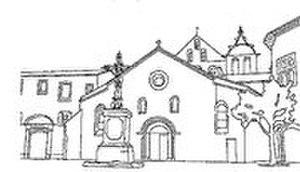
La façade de l'église Saint-Michel.
L'église Saint-Michel de Caderousse, de style romano-gothique, se compose d'une nef, de quatre travées et d'une abside semi-circulaire romane. Extérieurement, celle-ci, est un des rares témoins du gothique flamboyant provençal. À l'intérieur de l'église, une chapelle latérale placée sous le vocable de saint Claude, édifiée au XVᵉ siècle, est d'une grande richesse architecturale et ornementale.